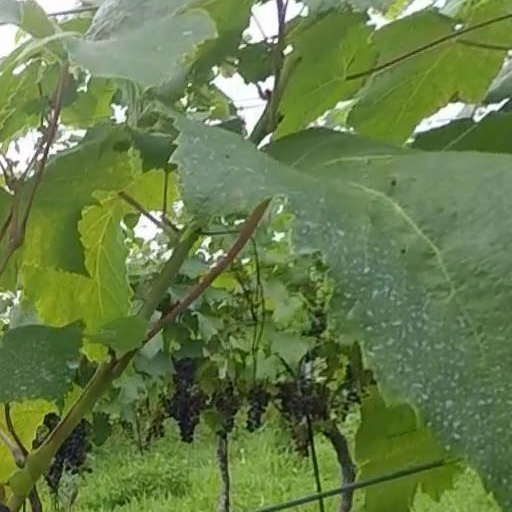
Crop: grape